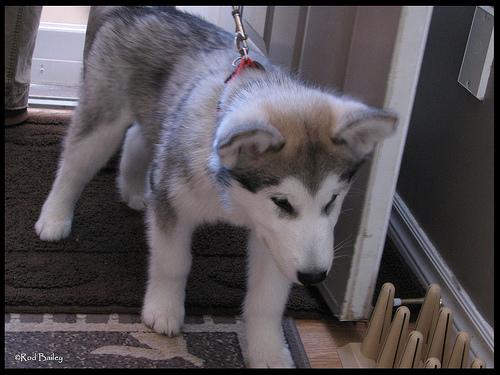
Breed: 1324-n000004-malamute